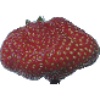
Label: Strawberry Wedge 1